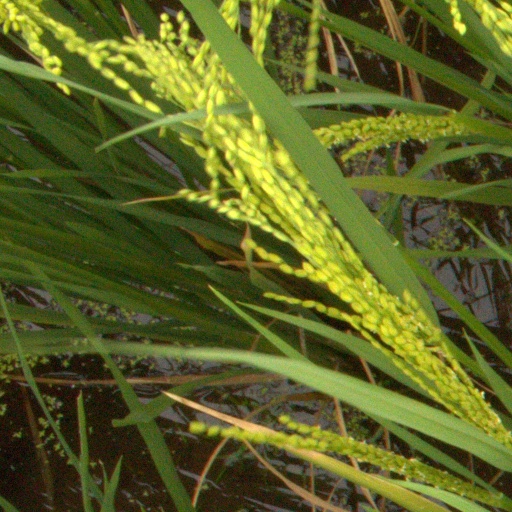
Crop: rice